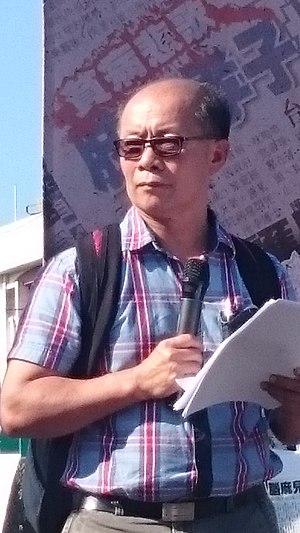
Peter Nguyễn Văn Hùng est un prêtre catholique vietnamien australien et militant des droits de l'homme à Taïwan, reconnu par le département d'État des États-Unis comme un « héros agissant pour mettre fin à l'esclavage des temps modernes ».